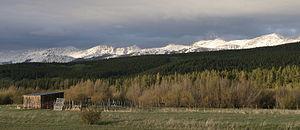
La forêt nationale de Roosevelt, en anglais Roosevelt National Forest, est une forêt nationale américaine située dans le nord du Colorado. Couvrant 3 293 km², cette aire protégée créée le 22 mai 1902 est gérée par le Service des forêts des États-Unis.